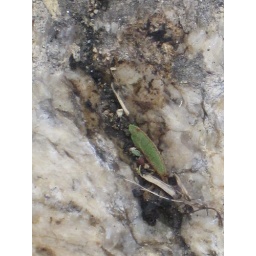
Fallen plant matter, animal droppings, and flakes of mica, quartz and other minerals collecting in a crevice on the erratic.